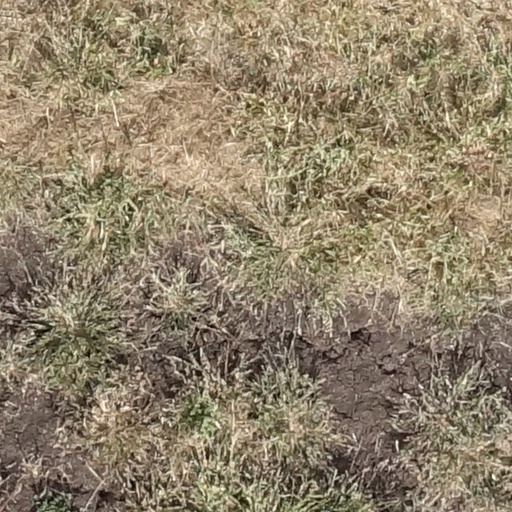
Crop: sorghum